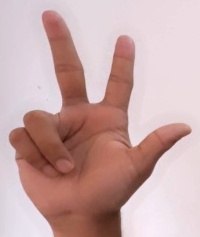
ASL sign: 3